Howard Taylor (tennis)

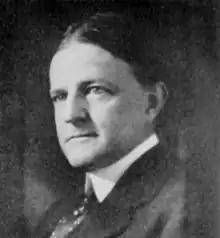

Howard Augustus Taylor (November 23, 1865 – November 26, 1920) was a tennis player from the United States.